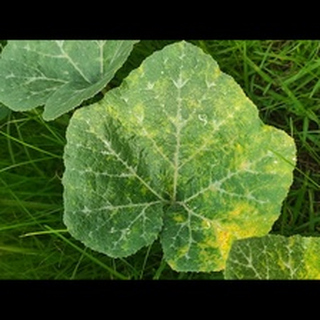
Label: pumpkin_bacterial_leaf_spot